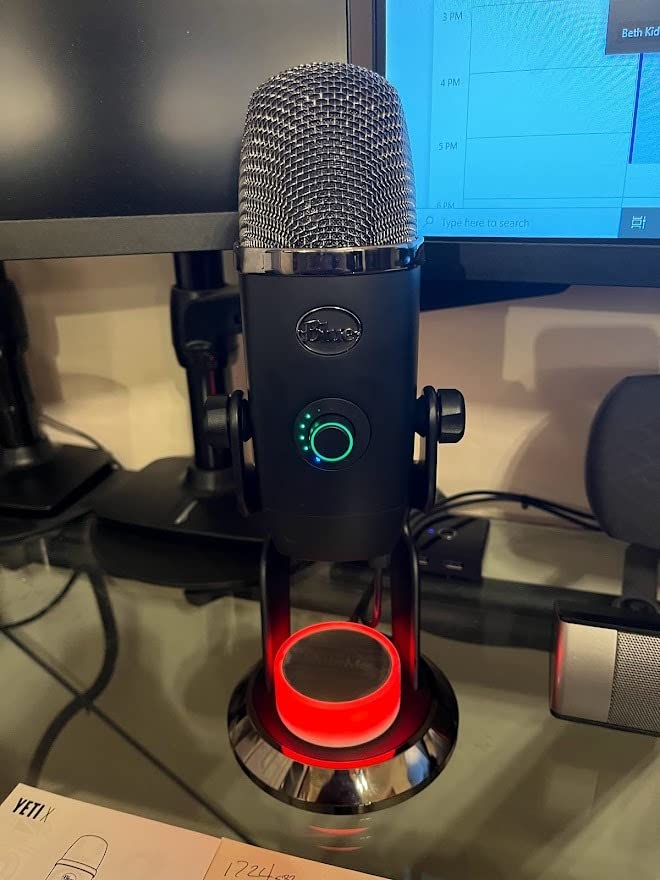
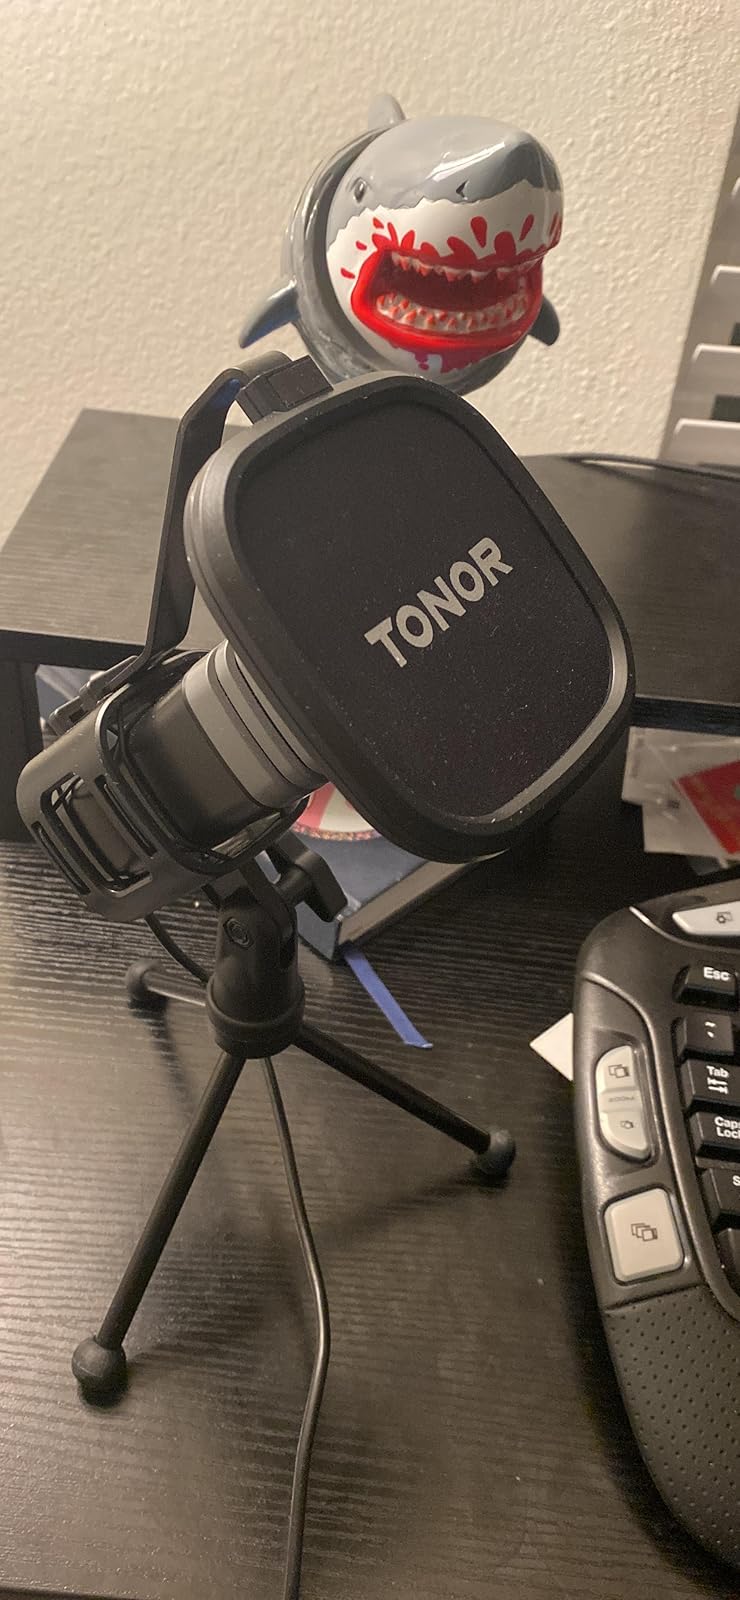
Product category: microphone
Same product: no